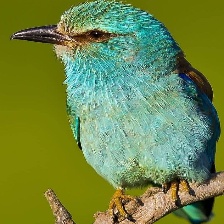
Species: INDIAN ROLLER
Scientific name: CORACIAS BENGHALENSIS